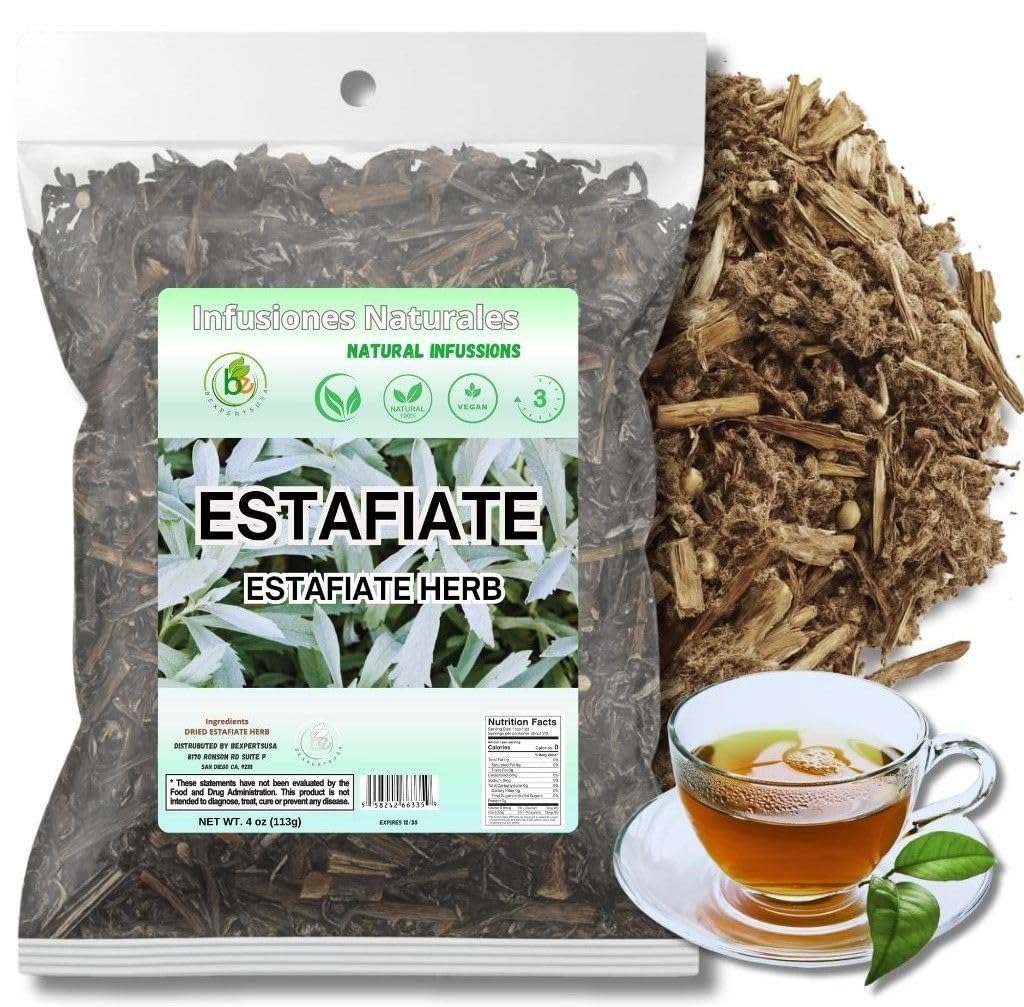
Item Name: ESTAFIATE TE, Mugwort Herbal Tea 4oz (114gr) Estafiate Te | Artemisia ludoviciana | Crafted By Nature100% All Natural Fresh Tea Tea | Non-GMO | From Mexico
Bullet Point 1: To prepare Estafiate tea, you need 1 Tablespoon of Mugwort Tea for 12 oz of water. Then the ingredients should be boiled for 15 minutes, removed from the heat and left to rest for 10 minutes in a covered container; then, strain and drink this wonderful Tea.
Bullet Point 2: Nature is a generous treasure trove of benefits just waiting to be discovered. So, why wait? Dive into the adventure with our natural tea and unearth the wonders nature has to offer
Bullet Point 3: B-EXPERTS only selects the best quality herbs to bring you the best tea. Bringing you the benefits of nature in the form of tea.
Bullet Point 4: 100% All Natural - Our B-EXPERTS teas contain no additives, preservatives, or artificial colors.
Bullet Point 5: Our Mugwort Tea is crafted from carefully handpicked mugwort leaves, ensuring the infusion carries the authentic essence of the plant. The steeping process unveils a soothing aroma and an earthy flavor that is both comforting and captivating.
Product Description: Product Description ESTAFIATE TE, Mugwort Herbal Tea 4oz (114gr) Estafiate Te | Artemisia ludoviciana | Crafted By Nature100% All Natural Fresh Tea Tea | Non-GMO | From Mexico
Value: 4.0
Unit: Ounce

Price: 9.99